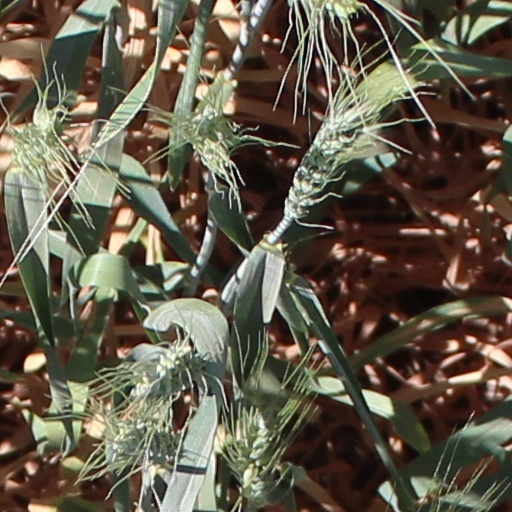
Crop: wheat